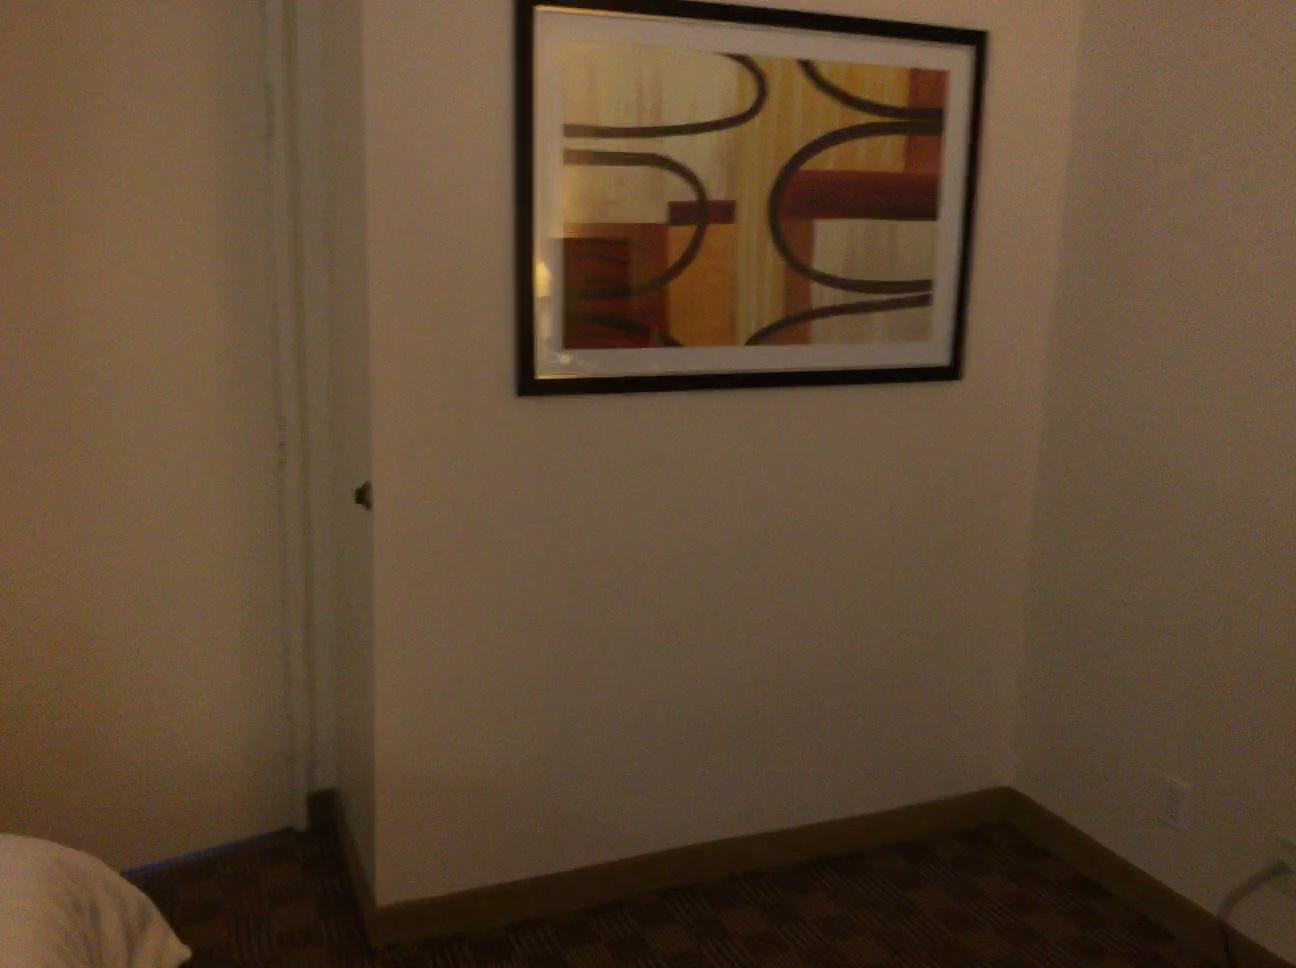
Question: In the image, there is the door. Pinpoint several points within the vacant space situated right of the door from the camera's perspective. Your final answer should be formatted as a list of tuples, i.e. [(x1, y1), ...], where each tuple contains the x and y coordinates of a point satisfying the conditions above. The coordinates should be between 0 and 1, indicating the normalized pixel locations of the points.
Answer: [(0.286, 0.979), (0.324, 0.969), (0.360, 0.960), (0.316, 0.946), (0.352, 0.937), (0.386, 0.928), (0.310, 0.924), (0.344, 0.915), (0.377, 0.908), (0.410, 0.900), (0.304, 0.904), (0.336, 0.896), (0.369, 0.888), (0.400, 0.881), (0.431, 0.874), (0.298, 0.884), (0.330, 0.877), (0.361, 0.871), (0.391, 0.864), (0.421, 0.856), (0.292, 0.867), (0.323, 0.861), (0.353, 0.853), (0.383, 0.847), (0.412, 0.841)]